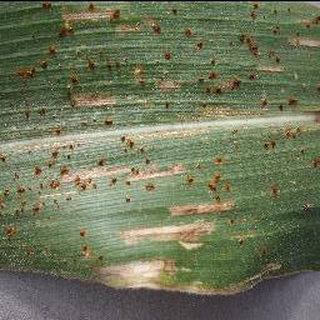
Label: corn_cercospora_leaf_spot